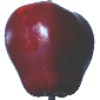
Label: Apple Red Delicious 1